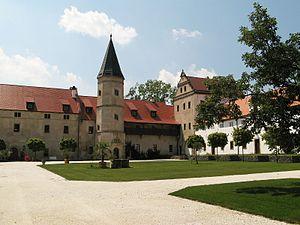
Libouchec est une commune du district et de la région d'Ústí nad Labem, en Tchéquie. Sa population s'élevait à 1 816 habitants en 2018.